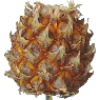
Label: pineapple_mini